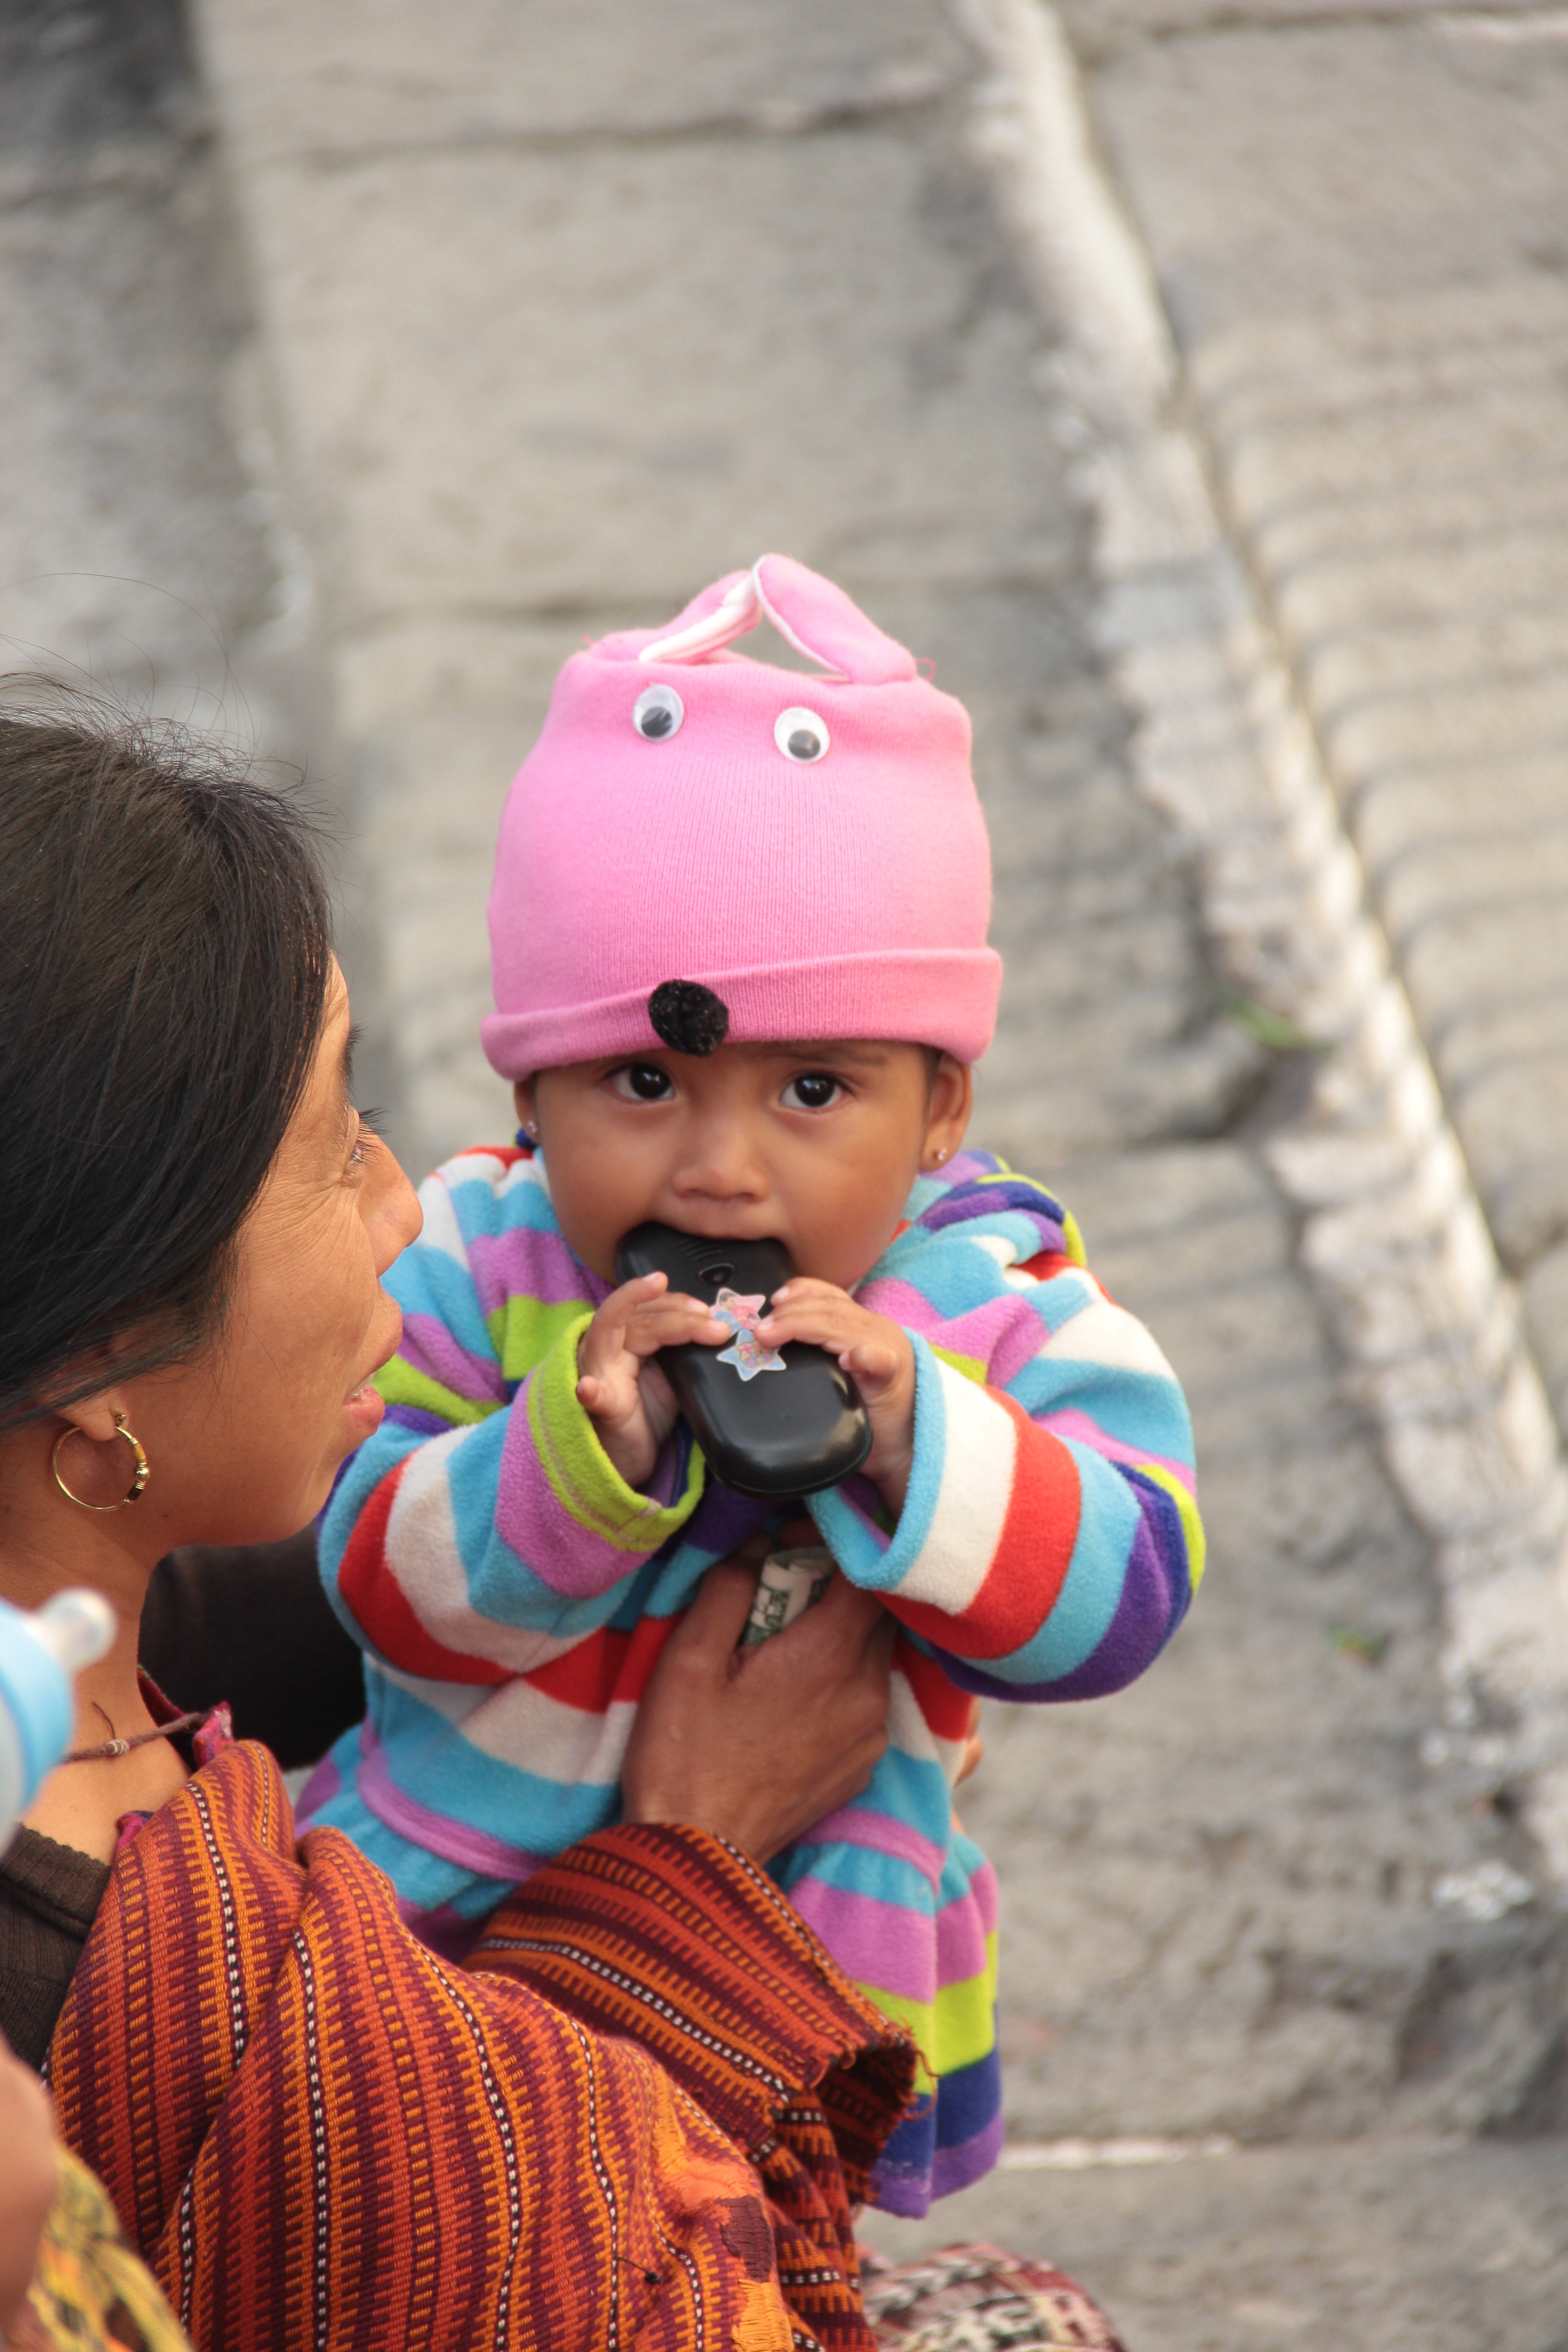
people, boy, cute, spring, phone, color, child, temple, toddler, day, tradition, curious, facial, dear, small child